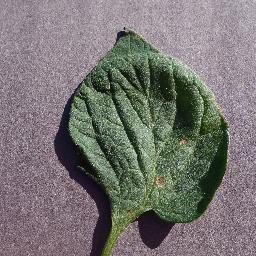
Label: Tomato___Target_Spot